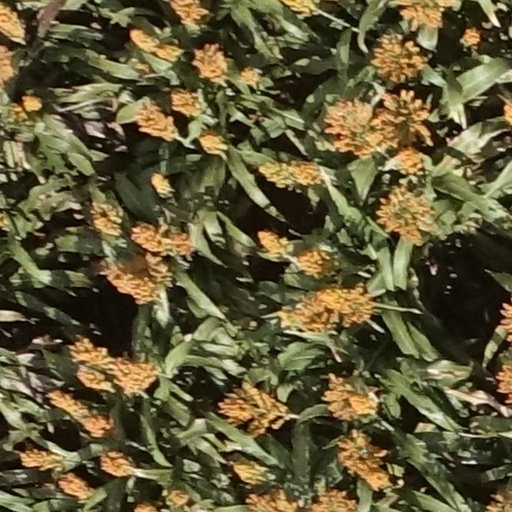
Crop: sorghum